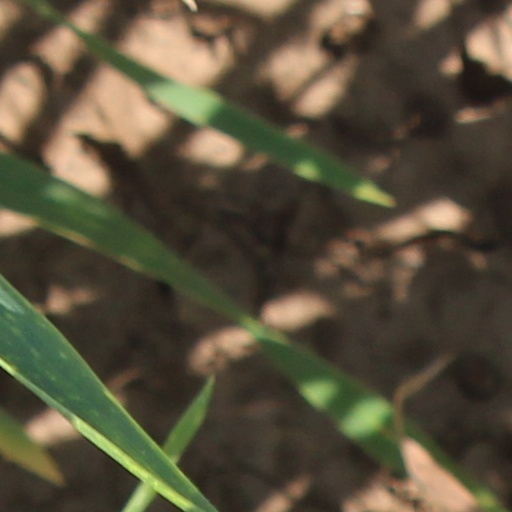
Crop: wheat